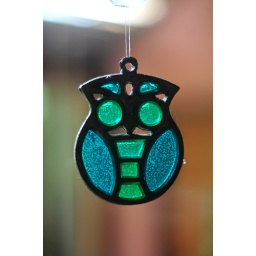
An owl glass suncatcher at my Aunt's house in Eugene, Oregon.